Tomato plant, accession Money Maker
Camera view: tilt-top (135 deg); turntable rotation: 90 degrees
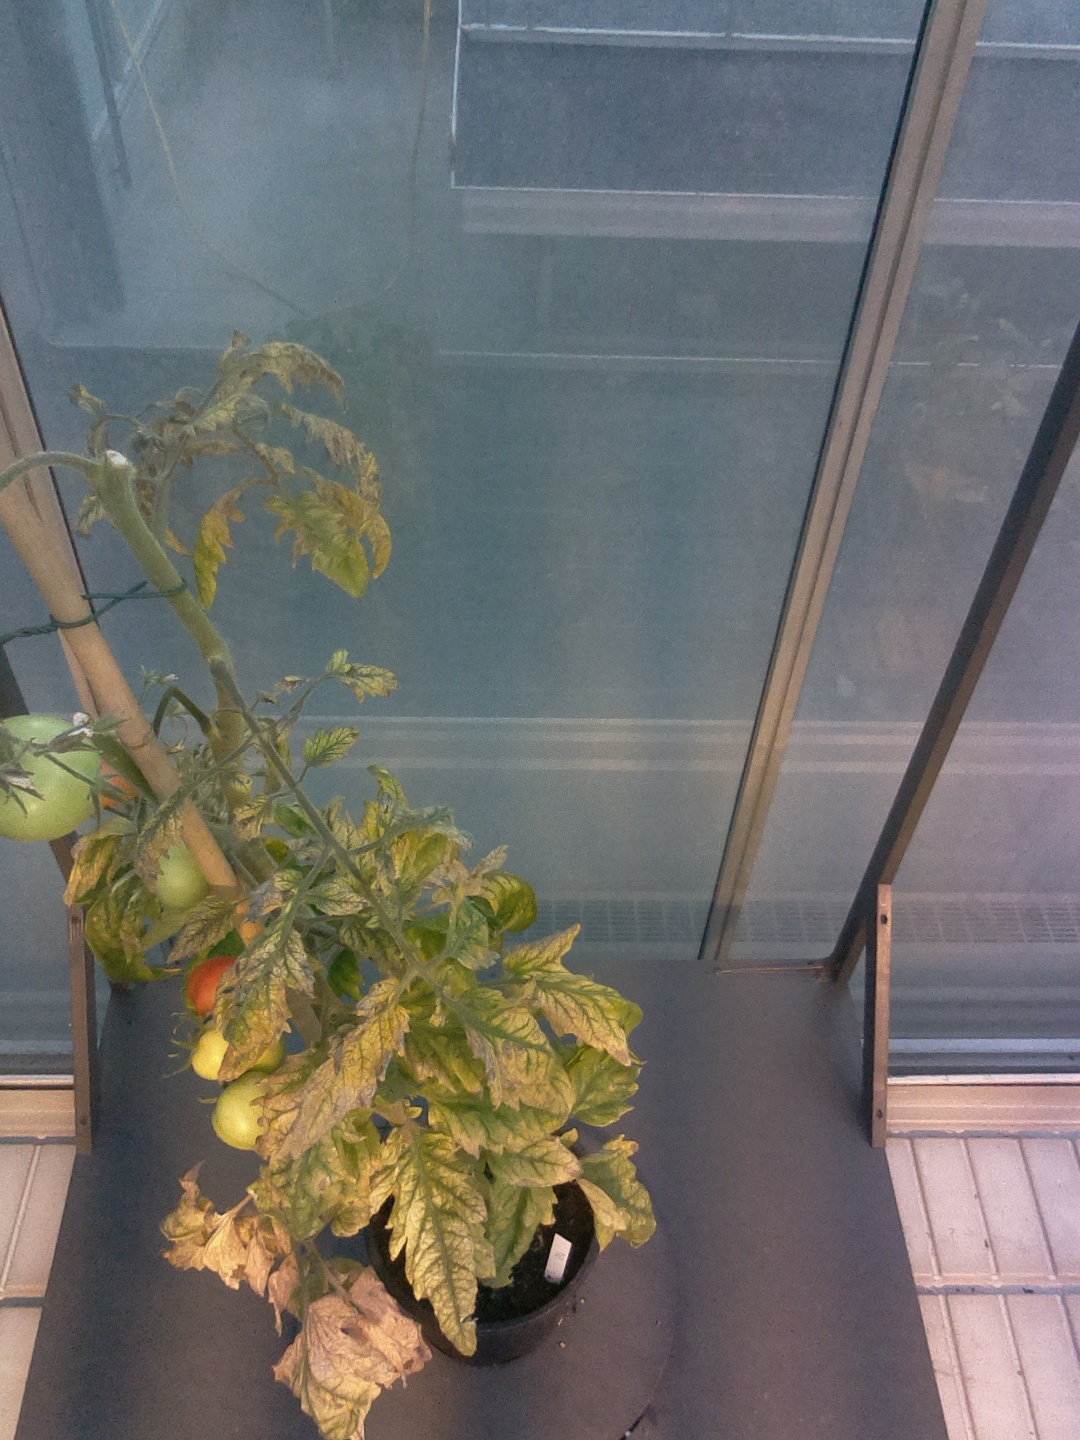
BBCH growth stage 83: 30%-40% of fruits show typical fully ripe color